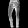
Label: Trouser